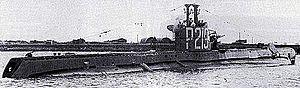
L’opération Mincemeat était un plan britannique organisé par le Système Double Cross durant la Seconde Guerre mondiale destiné à convaincre le Grand quartier général allemand que les Alliés envahiraient les Balkans et la Sardaigne au lieu de la Sicile, qui était leur réel objectif.
L'opération Flagpole était une partie de la préparation de l'opération Torch, l'invasion allié en Afrique du Nord lors de la Seconde Guerre mondiale. Il s'agissait d'organiser et de réaliser une rencontre secrète de haut-niveau entre le général américain Mark Wayne Clark, représentant les Alliés, et le général Charles Mast, le leader d'un groupe d'officiers pro-Alliés du régime de Vichy en Afrique du Nord française, pour s'assurer de leur coopération lors du débarquement.
Le HMS Seraph est un sous-marin de la classe S de la Royal Navy britannique qui servit de 1942 à 1962. Pendant la Seconde Guerre mondiale, il a mené un grand nombre d'opérations de renseignement ou soutenu des opérations spéciales.